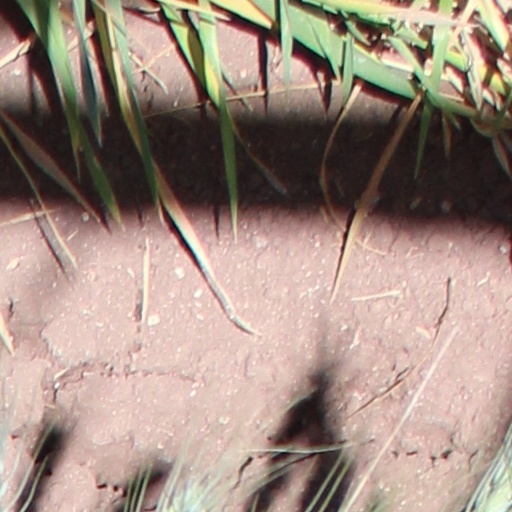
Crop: wheat